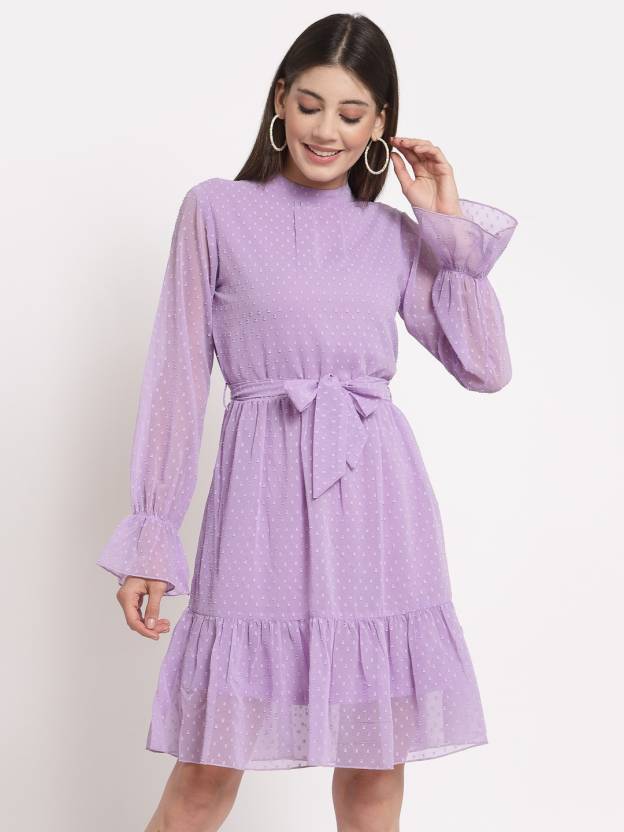
Product: Women Skater Purple Dress
Price: ₹599
Colors: Purple
Pattern: Self Design
Description: levenderskaterswissdotdress